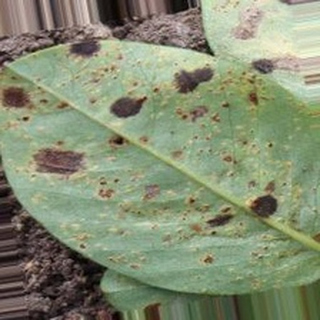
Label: groundnut_rust